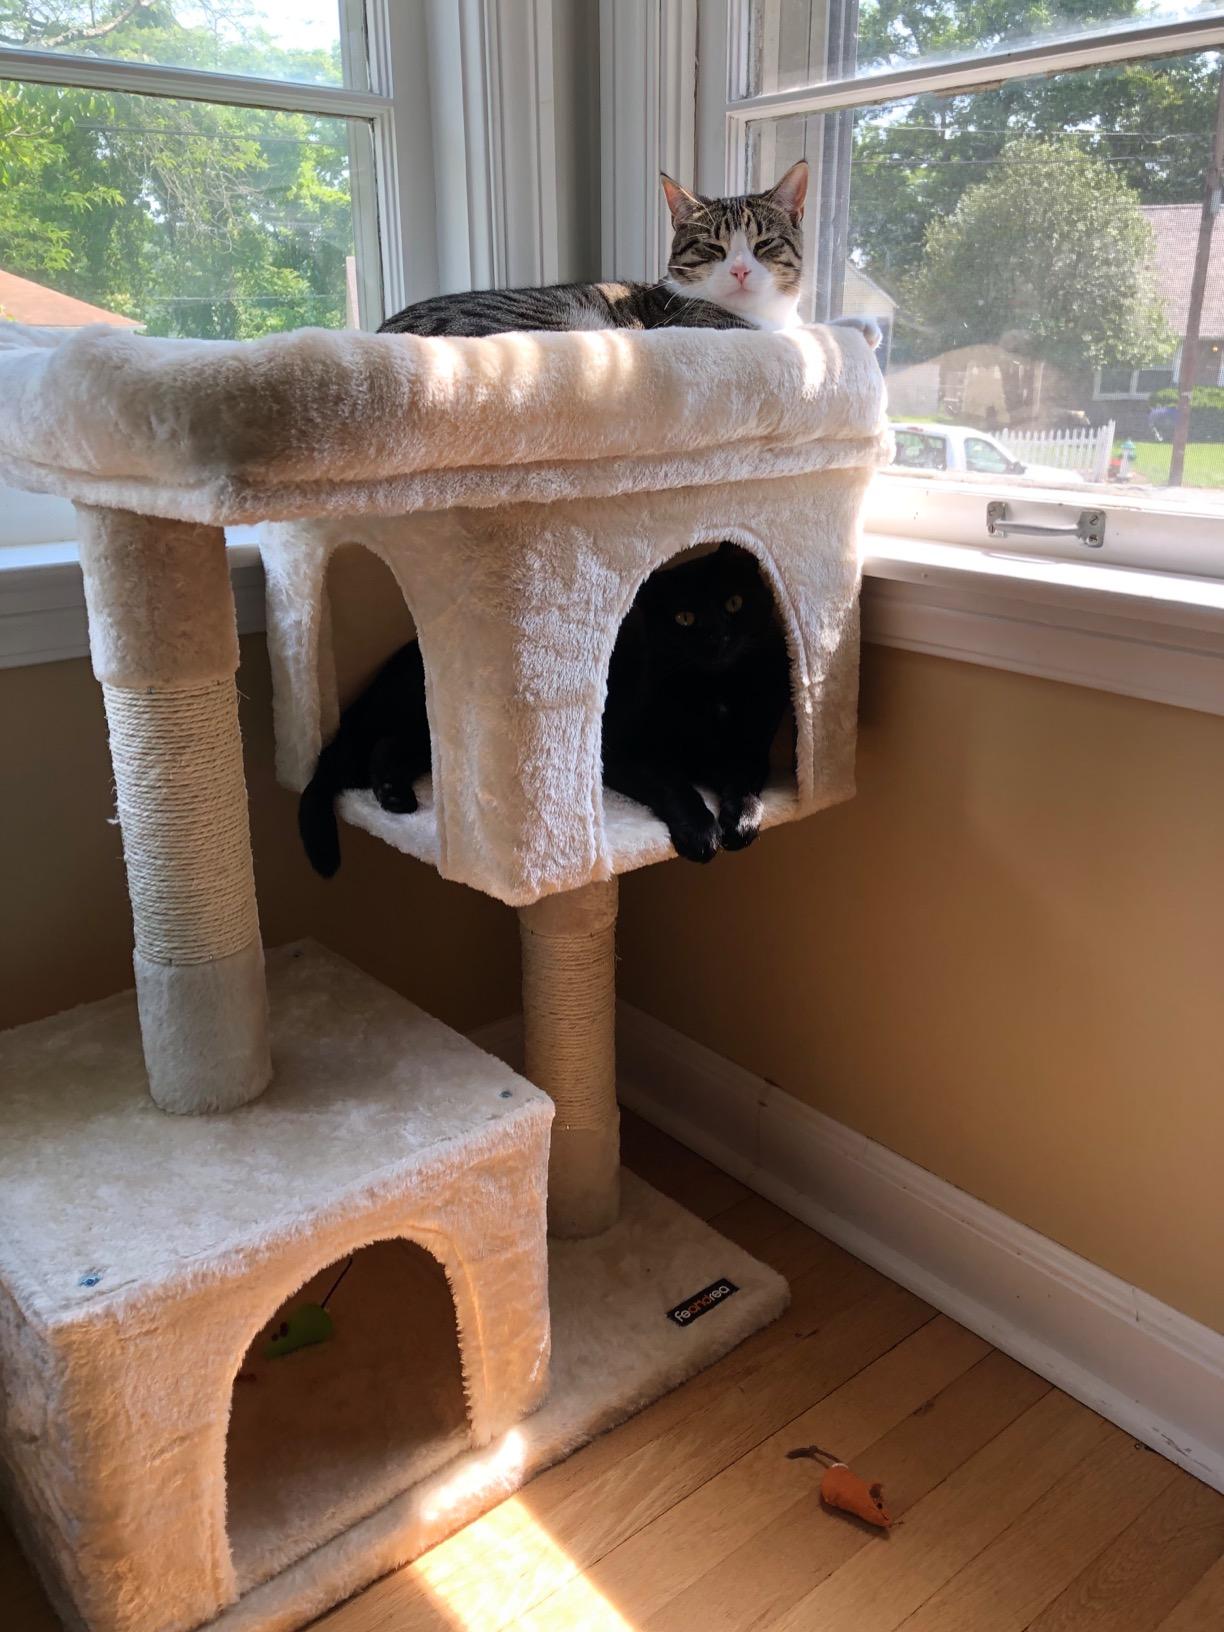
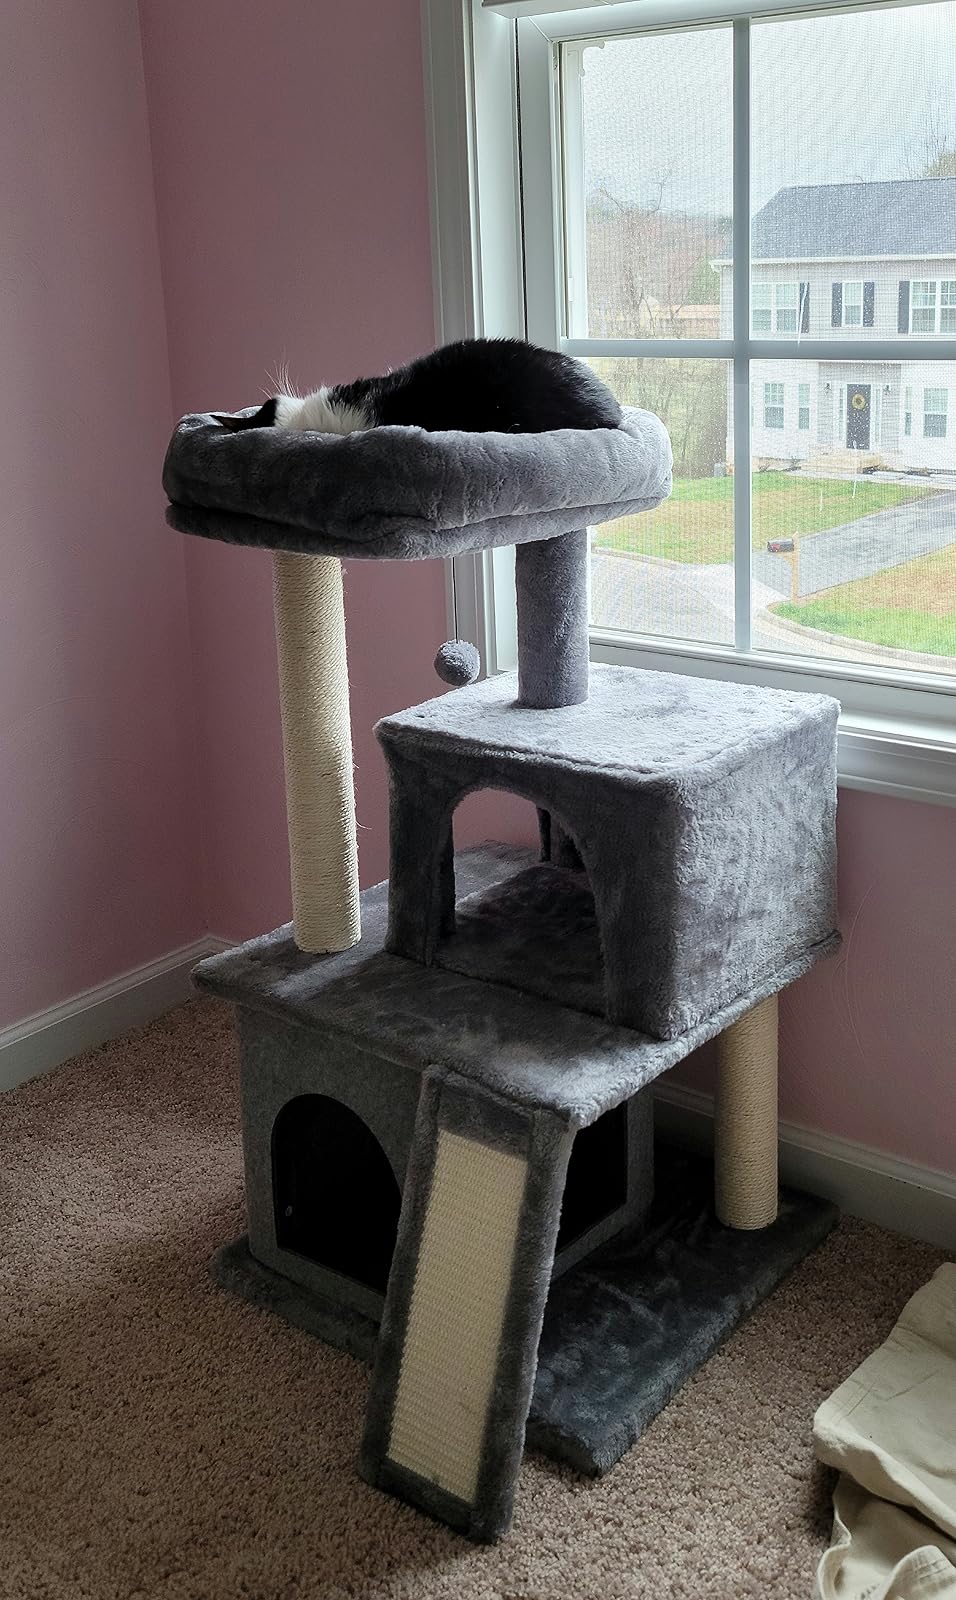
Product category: items_cat tree
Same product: no